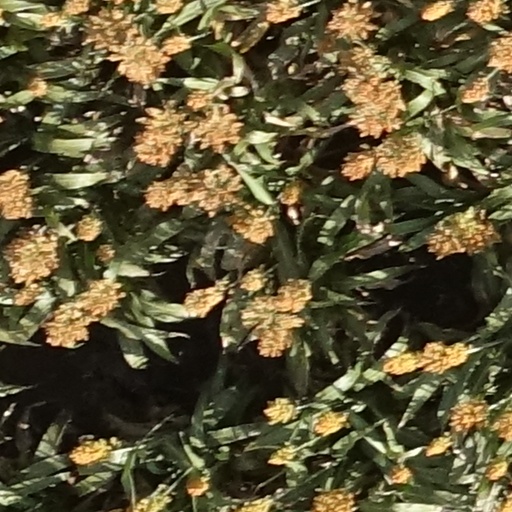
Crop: sorghum